James Bruce

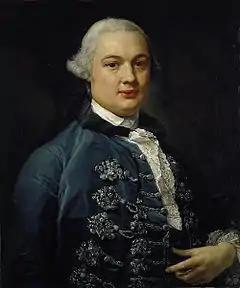
1762 portrait by Pompeo Batoni

James Bruce of Kinnaird (14 December 1730 – 27 April 1794) was a Scottish traveller and travel writer who physically confirmed the source of the Blue Nile. He spent more than a dozen years in North and East Africa and in 1770 became the first European to trace and document the course of the Nile by following it upstream from Egypt through Sudan to its origins in the Blue Nile in Ethiopia.